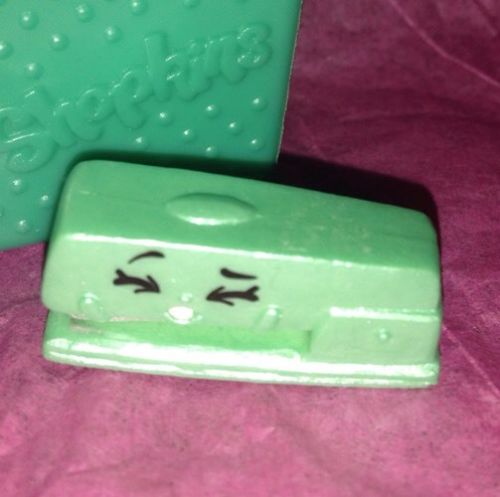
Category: stapler